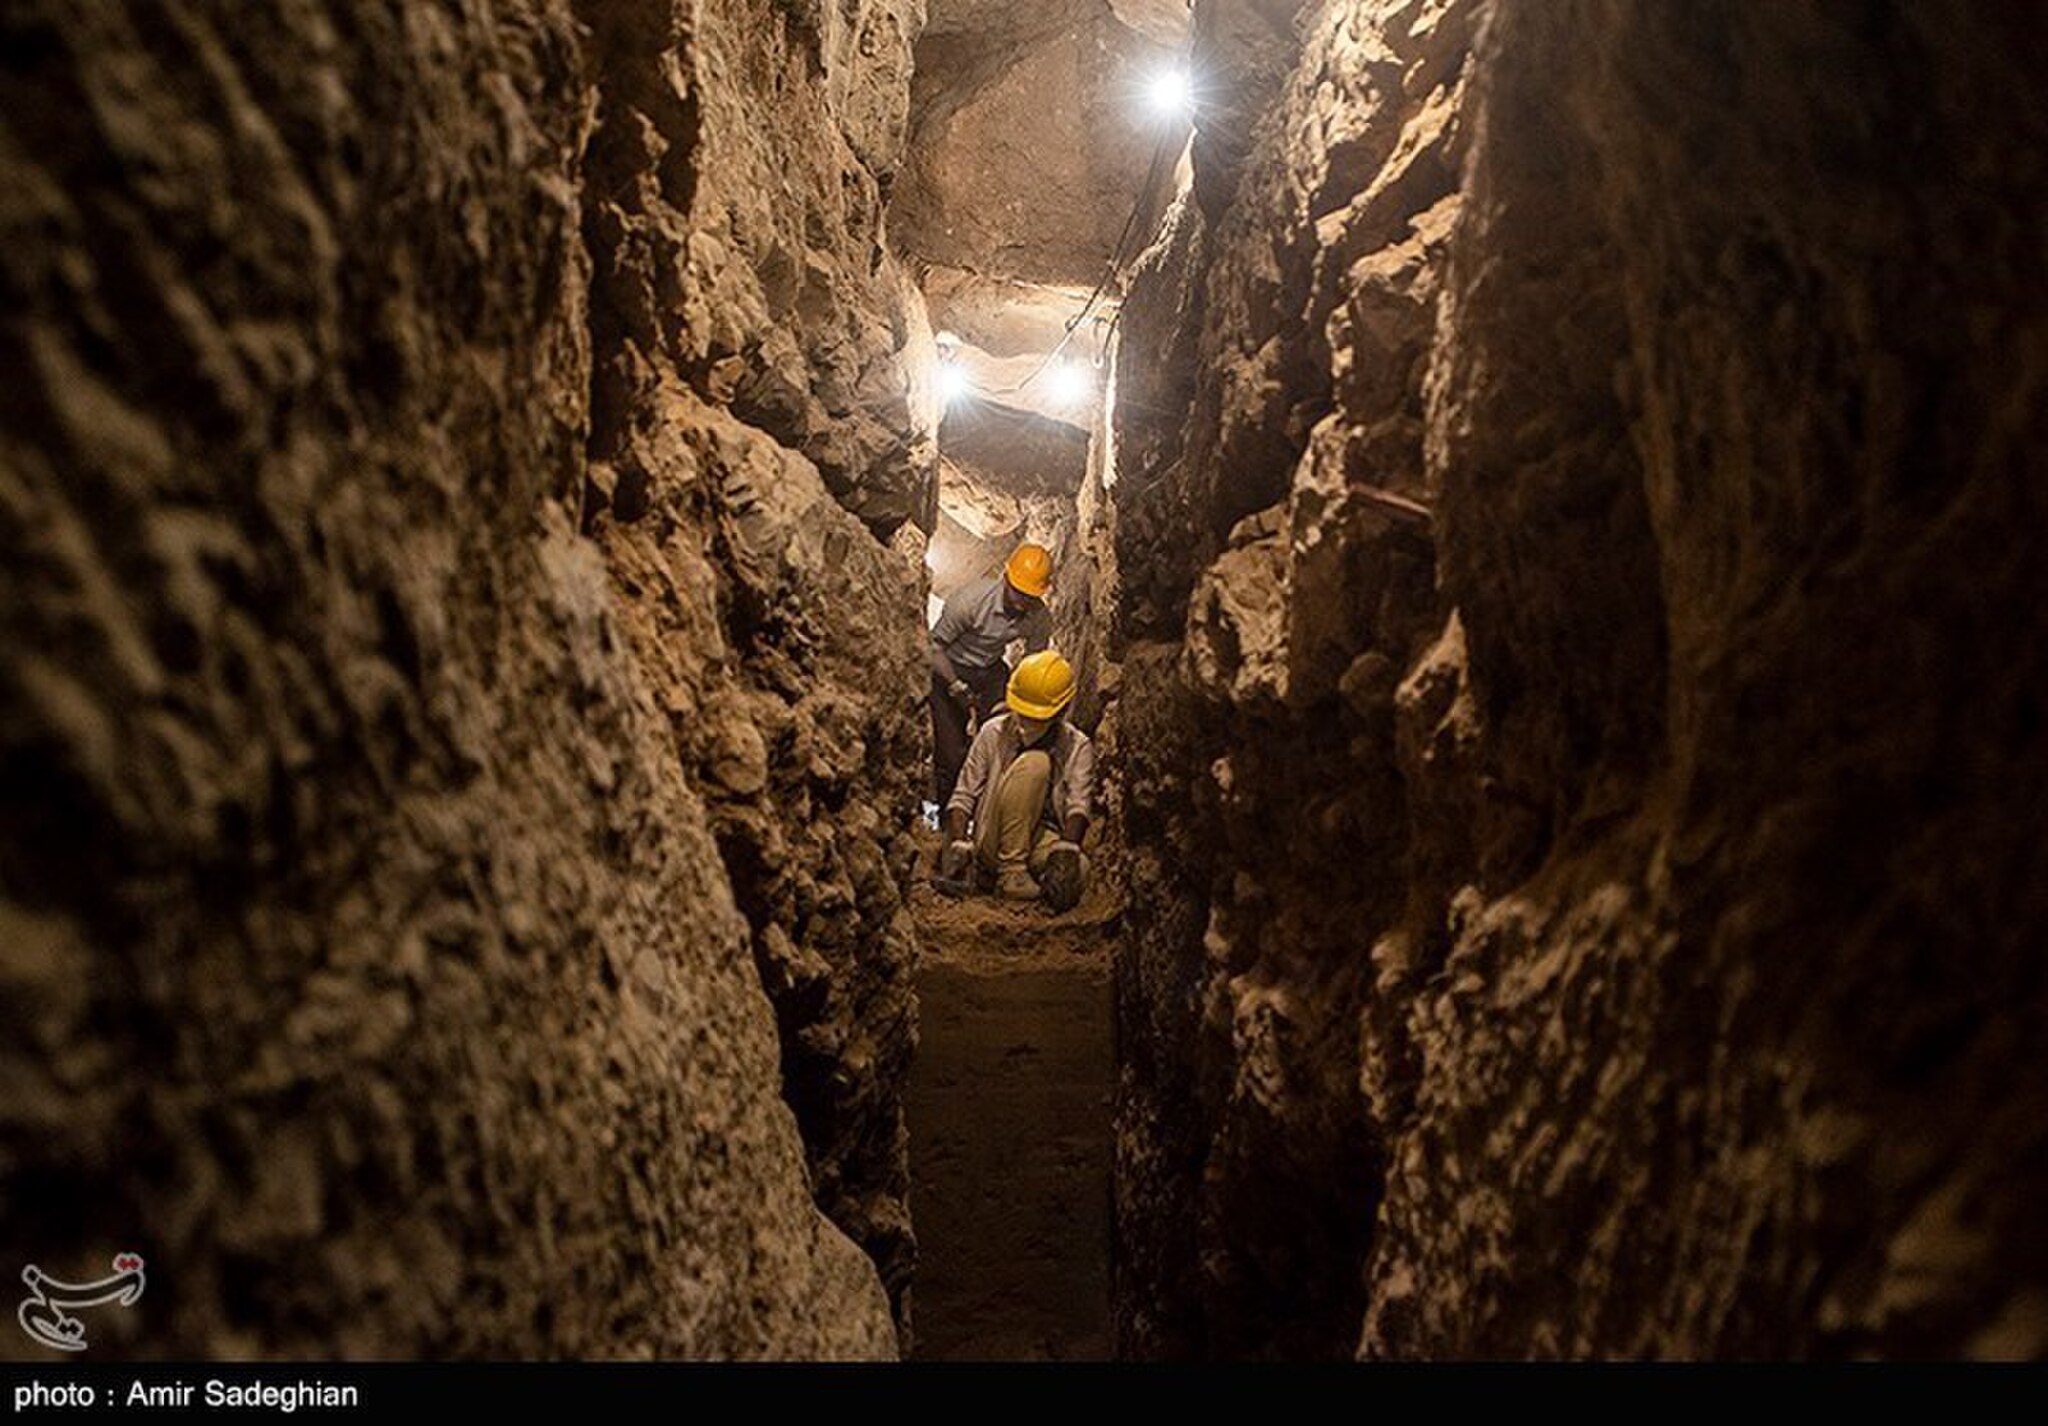
Title: Persepolis2020-08-18 2
Description: Persepolis in 2020
Date: 2020-08-18
Categories: License review needed, Tasnimnews review needed, 2020 in Persepolis, Photos by Amir Sadeghian for Tasnim News Agency, Photos from Tasnim News Agency